Charlton Heston

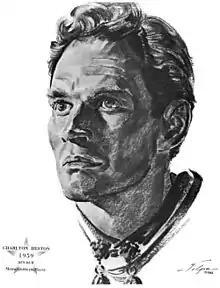
Drawing of Heston after he won an Oscar for "Ben-Hur" in 1959 (artist: Nicholas Volpe)

Heston turned down the lead opposite Marilyn Monroe in "Let's Make Love" to appear in Benn W. Levy's play "The Tumbler", directed by Laurence Olivier. Called a "harrowingly pretentious verse drama" by "Time", the production went through a troubled out-of-town tryout period in Boston and closed after five performances on Broadway in February 1960. Heston, a great admirer of Olivier the actor, took on the play to work with him as a director. After the play flopped, Heston told columnist Joe Hyams, "I feel I am the only one who came out with a profit. ... I got out of it precisely what I went in for—a chance to work with Olivier. I learned from him in six weeks things I never would have learned otherwise. I think I've ended up a better actor."